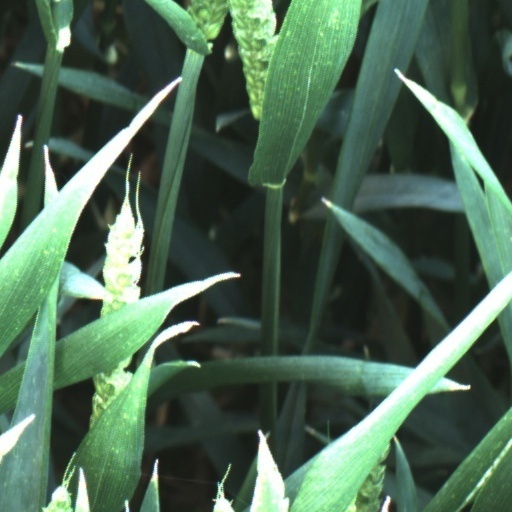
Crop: wheat